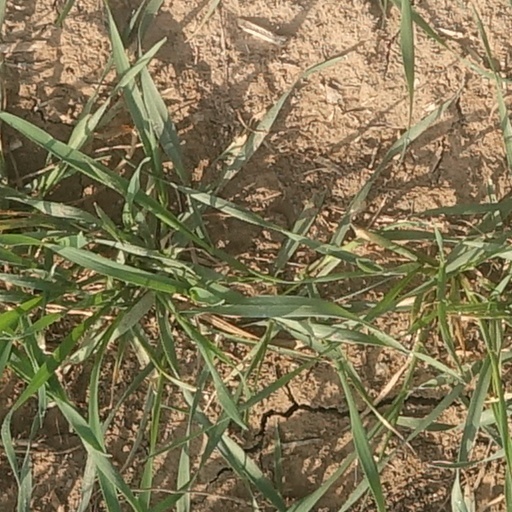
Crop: wheat